Baguley

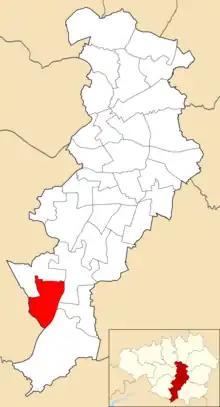
Baguley electoral ward within Manchester City Council

Baguley is part of the Wythenshawe and Sale East parliamentary constituency, which is currently represented at Westminster by Mike Kane MP.